Stuttgart-Untertürkheim–Kornwestheim railway

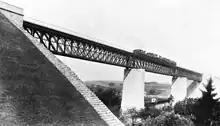
Stress testing of the Zazenhausenen Viaduct in 1896

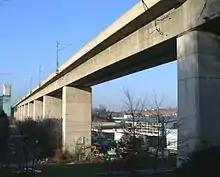
Stuttgart-Münster Viaduct in 2006

The 855 m long Stuttgart-Münster Viaduct over the Neckar was built in 1896 as the "König" (king) "Wilhelm" Viaduct as an iron truss structure and replaced in 1985 by a new reinforced concrete structure.